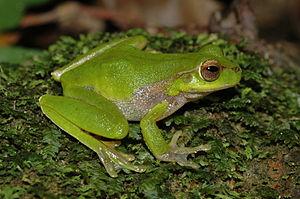
Dryopsophus pearsonianus est une espèce d'amphibiens de la famille des Pelodryadidae.